Xicoténcatl Leyva Mortera

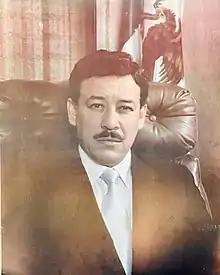

Xicoténcatl Leyva Mortera (April 4, 1940 – September 30, 2021) was a Mexican politician, member of the Institutional Revolutionary Party, who was the Governor of Baja California from 1983 to 1989.